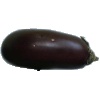
Label: eggplant